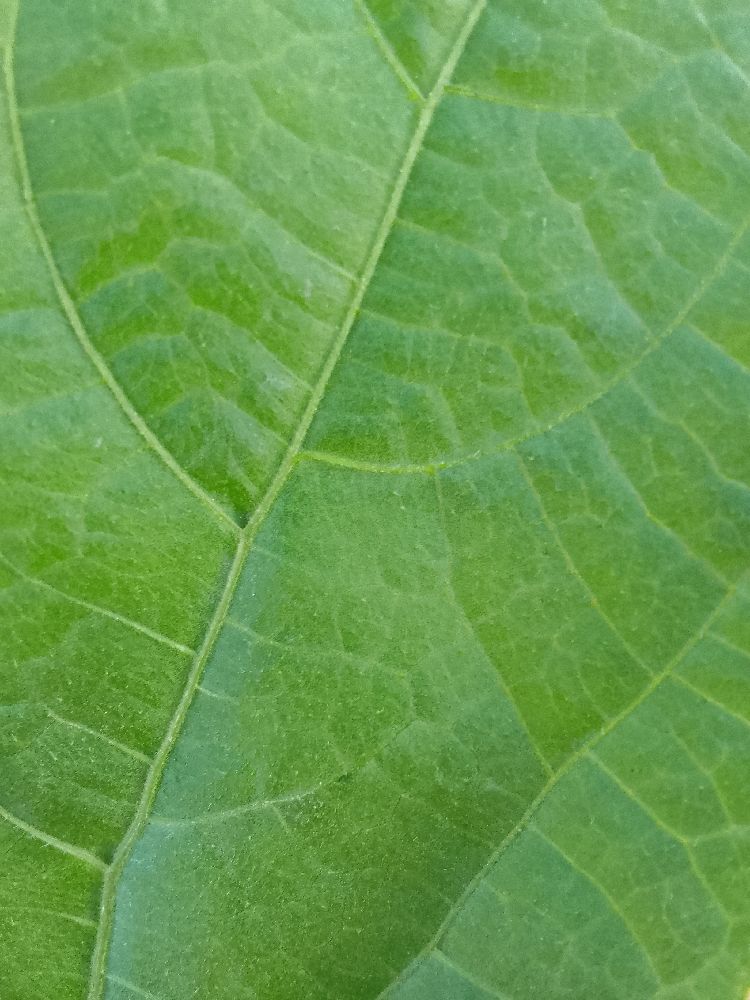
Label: healthy